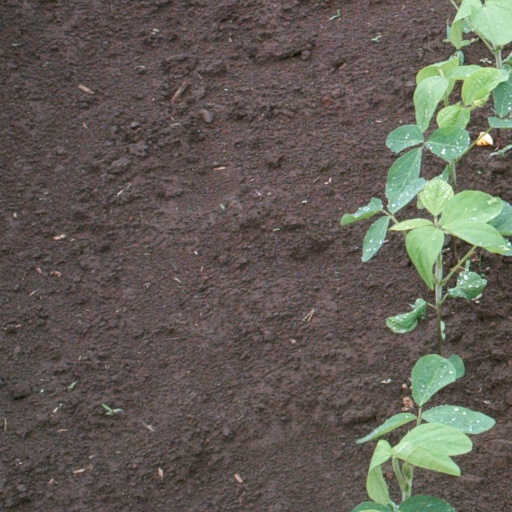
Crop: soybean